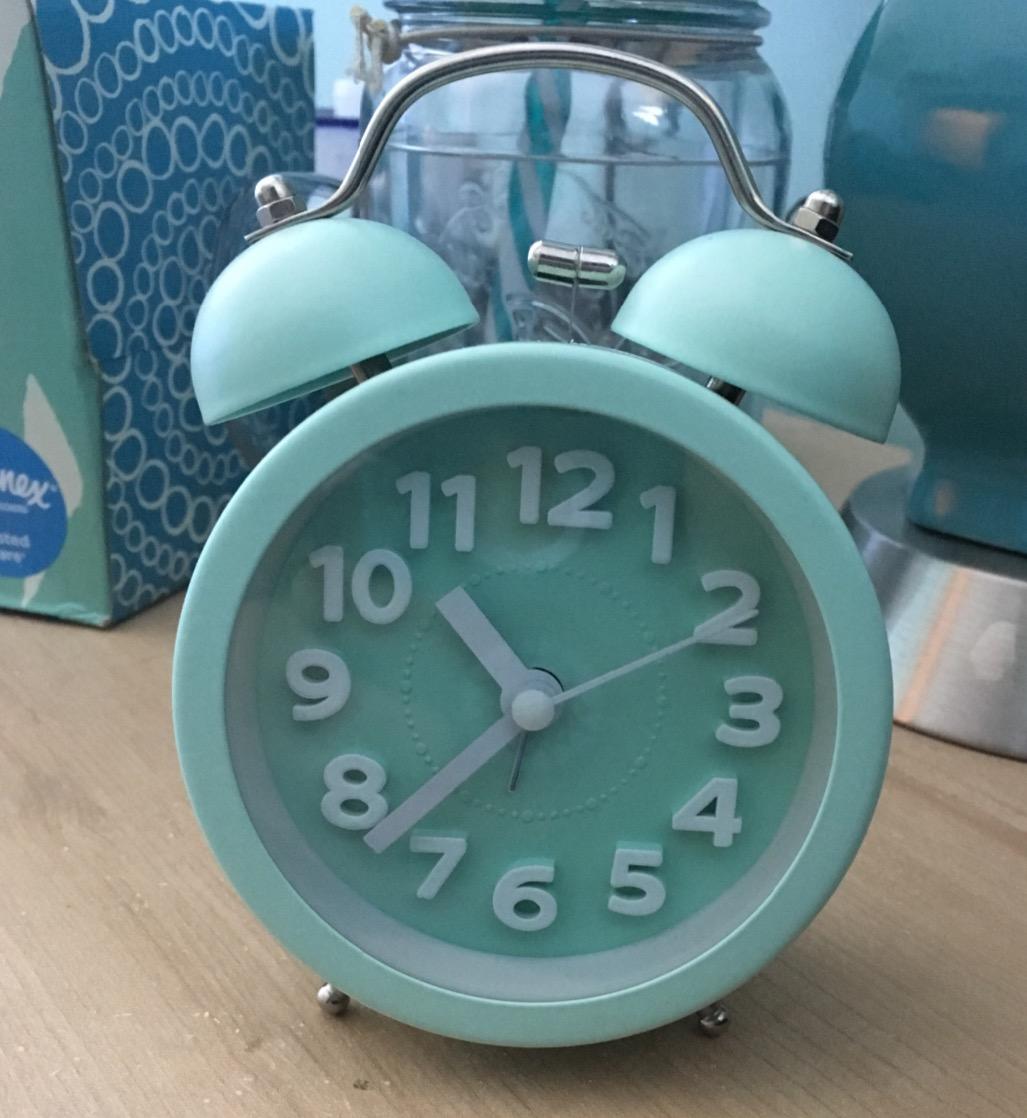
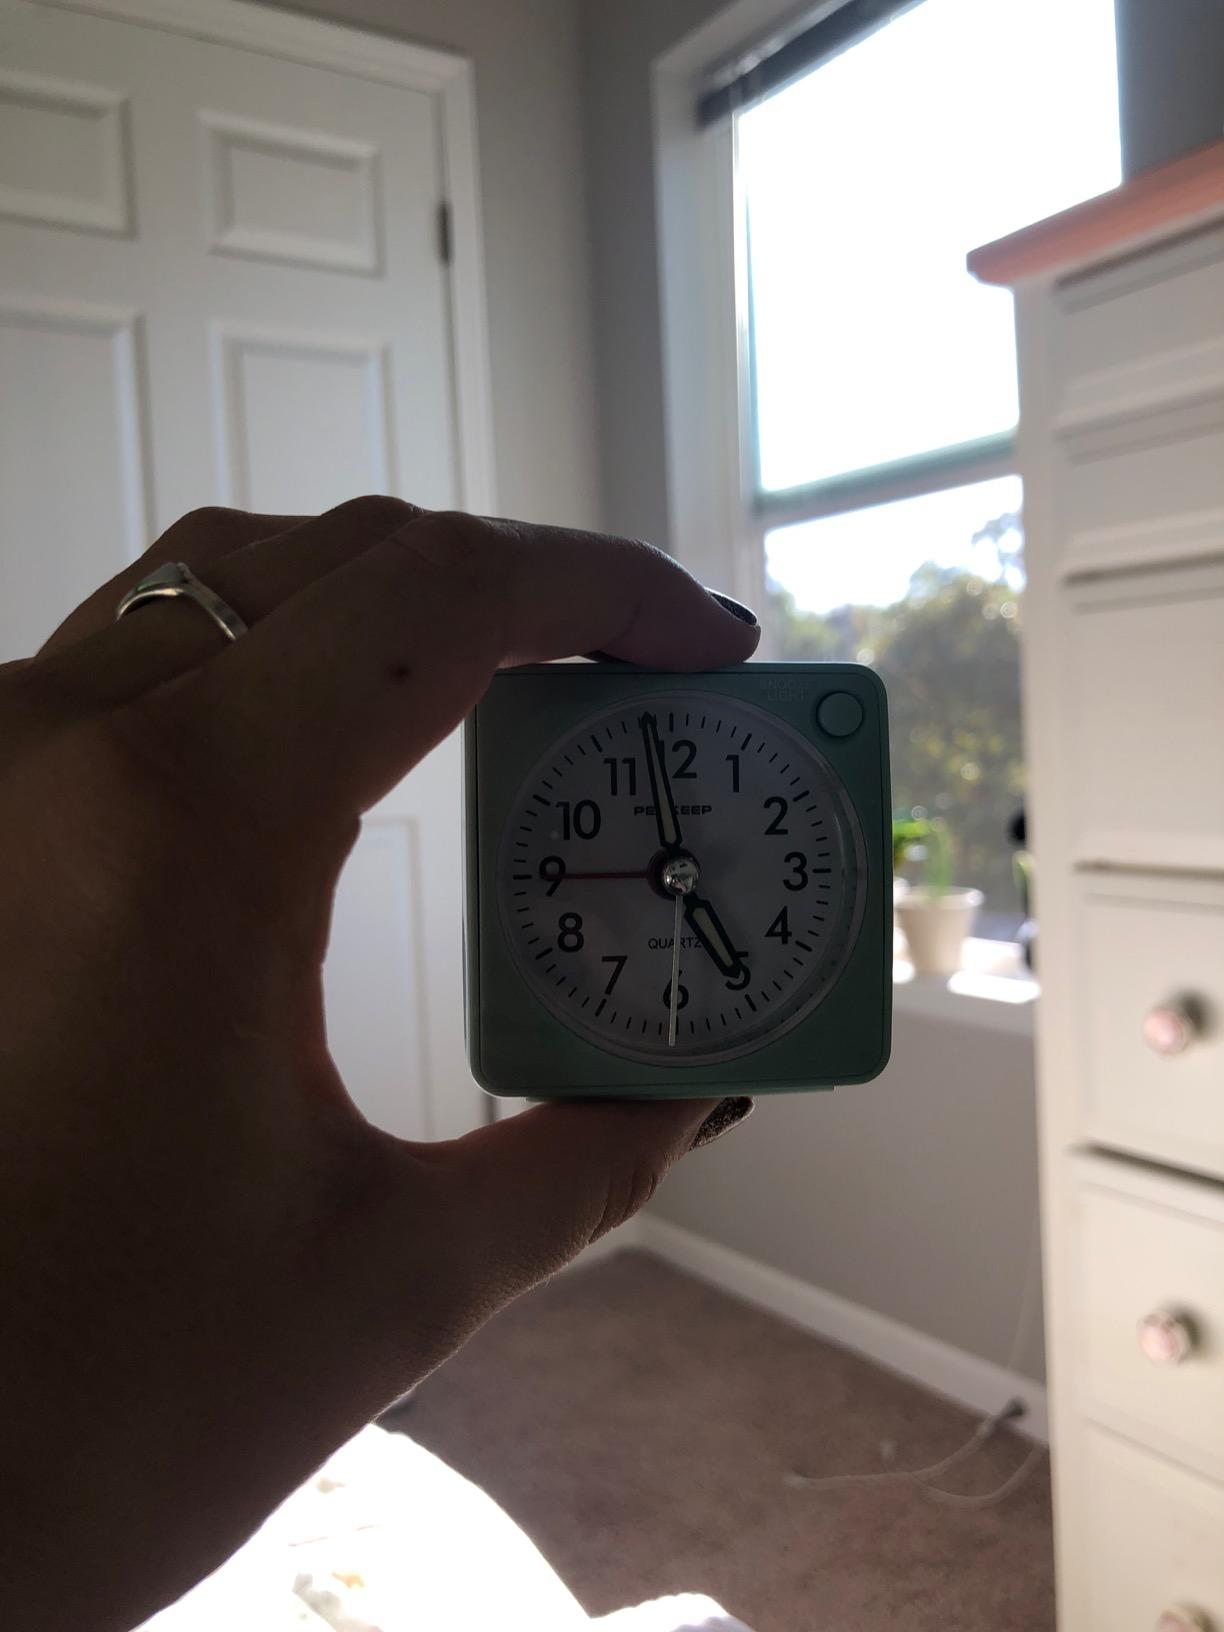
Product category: clock
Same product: no